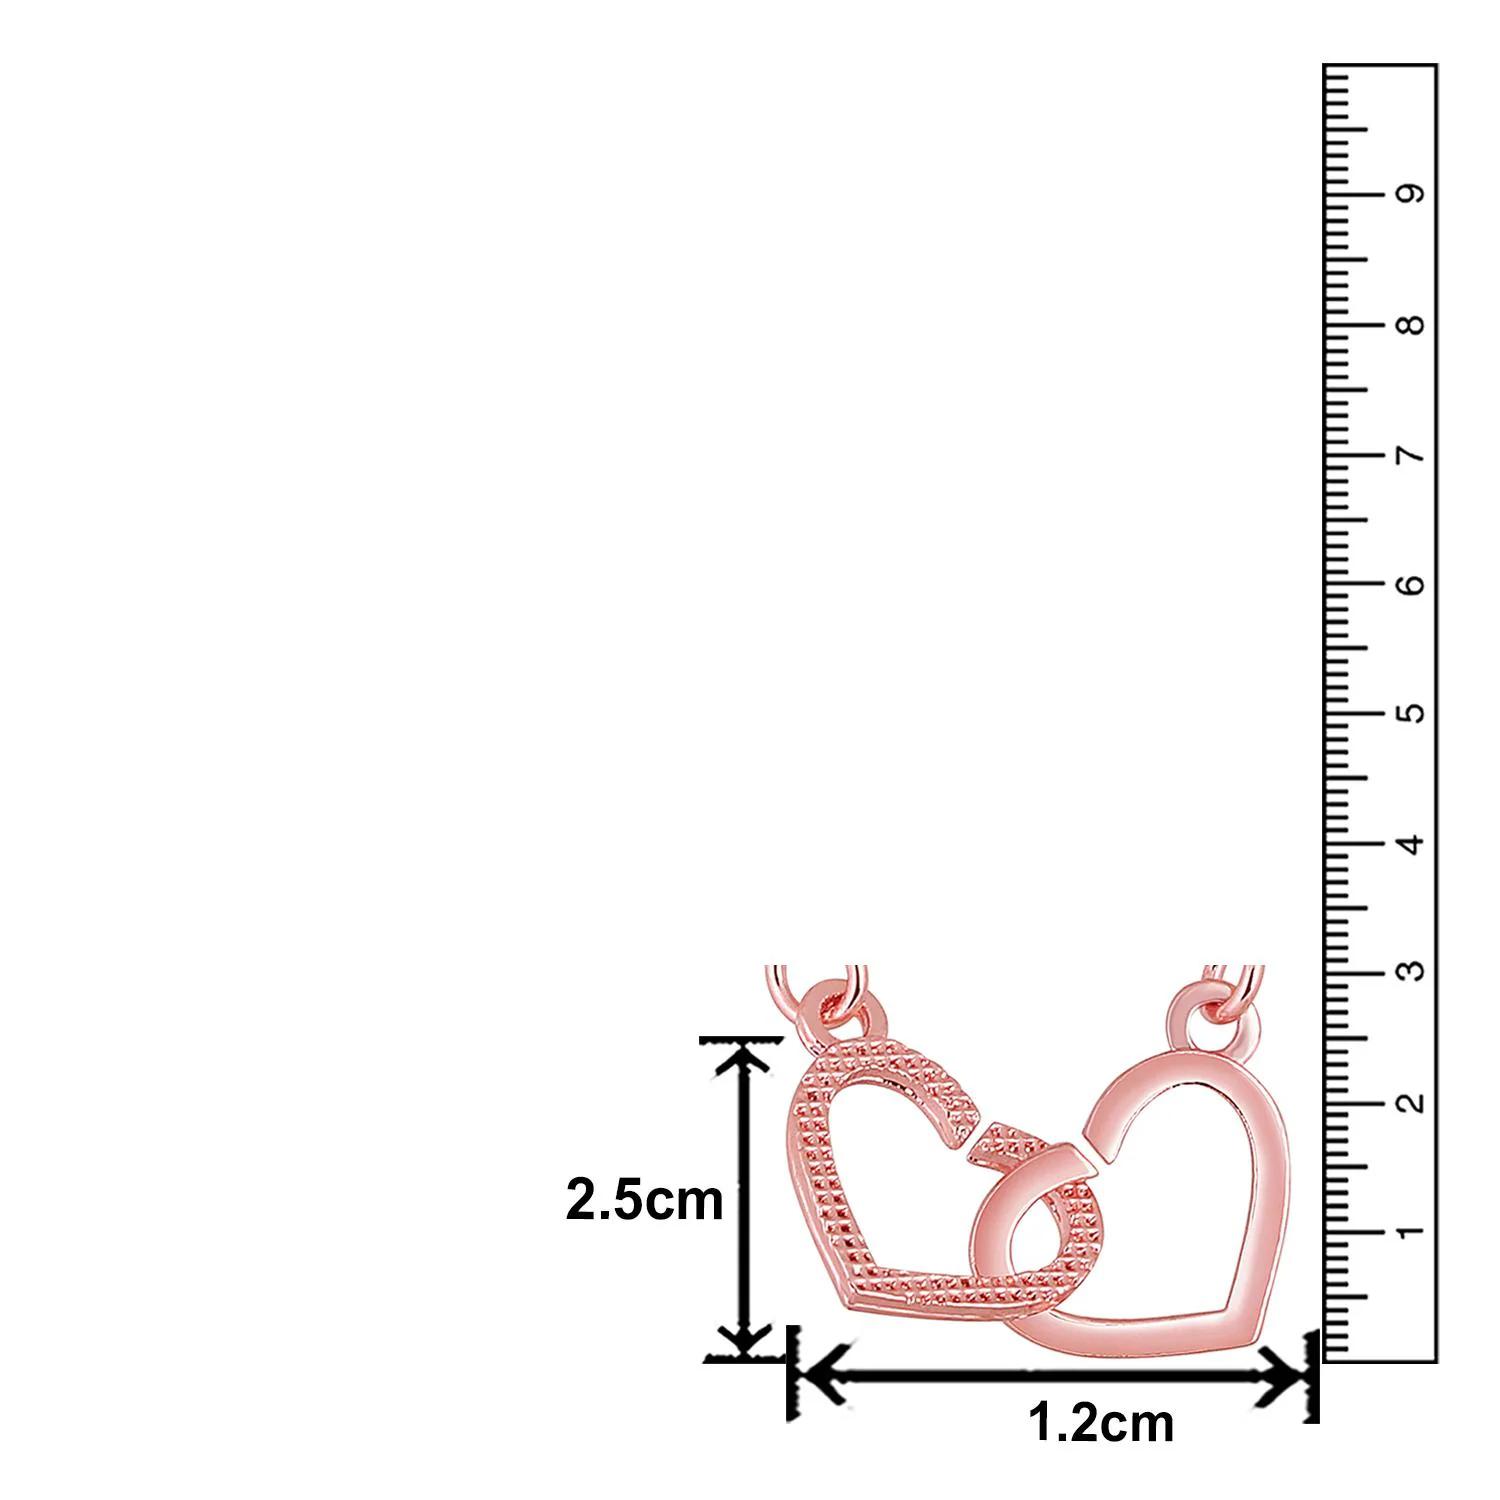
Mahi Rose Gold Plated Dual Heart Link Pendant Necklace for Women (PS1101897Z)
Type: Necklaces & Pendants
Brand: Mahi
Price: Rs. 219
 This pendant is designed with exquisite craftsmanship and showcases an elegant aesthetic that adds a touch of sophistication to any outfit or accessory. Elegant and stylish necklace that adds a touch of sophistication to any outfit. Easy to mix and match with other accessories for a personalized and unique look. Features a stunning design that catches the light and sparkles beautifully. Adds a unique and personalized touch to your style. In addition, it's the perfect gift to thank those who have brought you joy and love in your life
Features: Dual Heart Link Pendant Necklace,Content in Box : 1 Pendant with Chain ; Metal : Alloy ; Plating ; Rose Gold Plated ; Size : Pendant : 2.5cm x 1.2cm ; Chain : 18 Inches,Unmatched Versatility: These pendnat compliment a wide range of outfits, from casual to formal, making them a valuable addition to your jewelry collection.,A perfect gift. Treat yourself to or the one you love. A fantastic Christmas Diwali holi or any occasion present that is sure to hit the mark.,It is advisable to store jewellery in a zip lock pouch (air tight pouch), keep away from perfume and other chemicals and clean it with dry and soft cloth. Country of Origin : India
Included: 1-Pendant